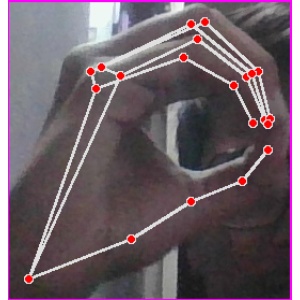
अक्षर: ठ